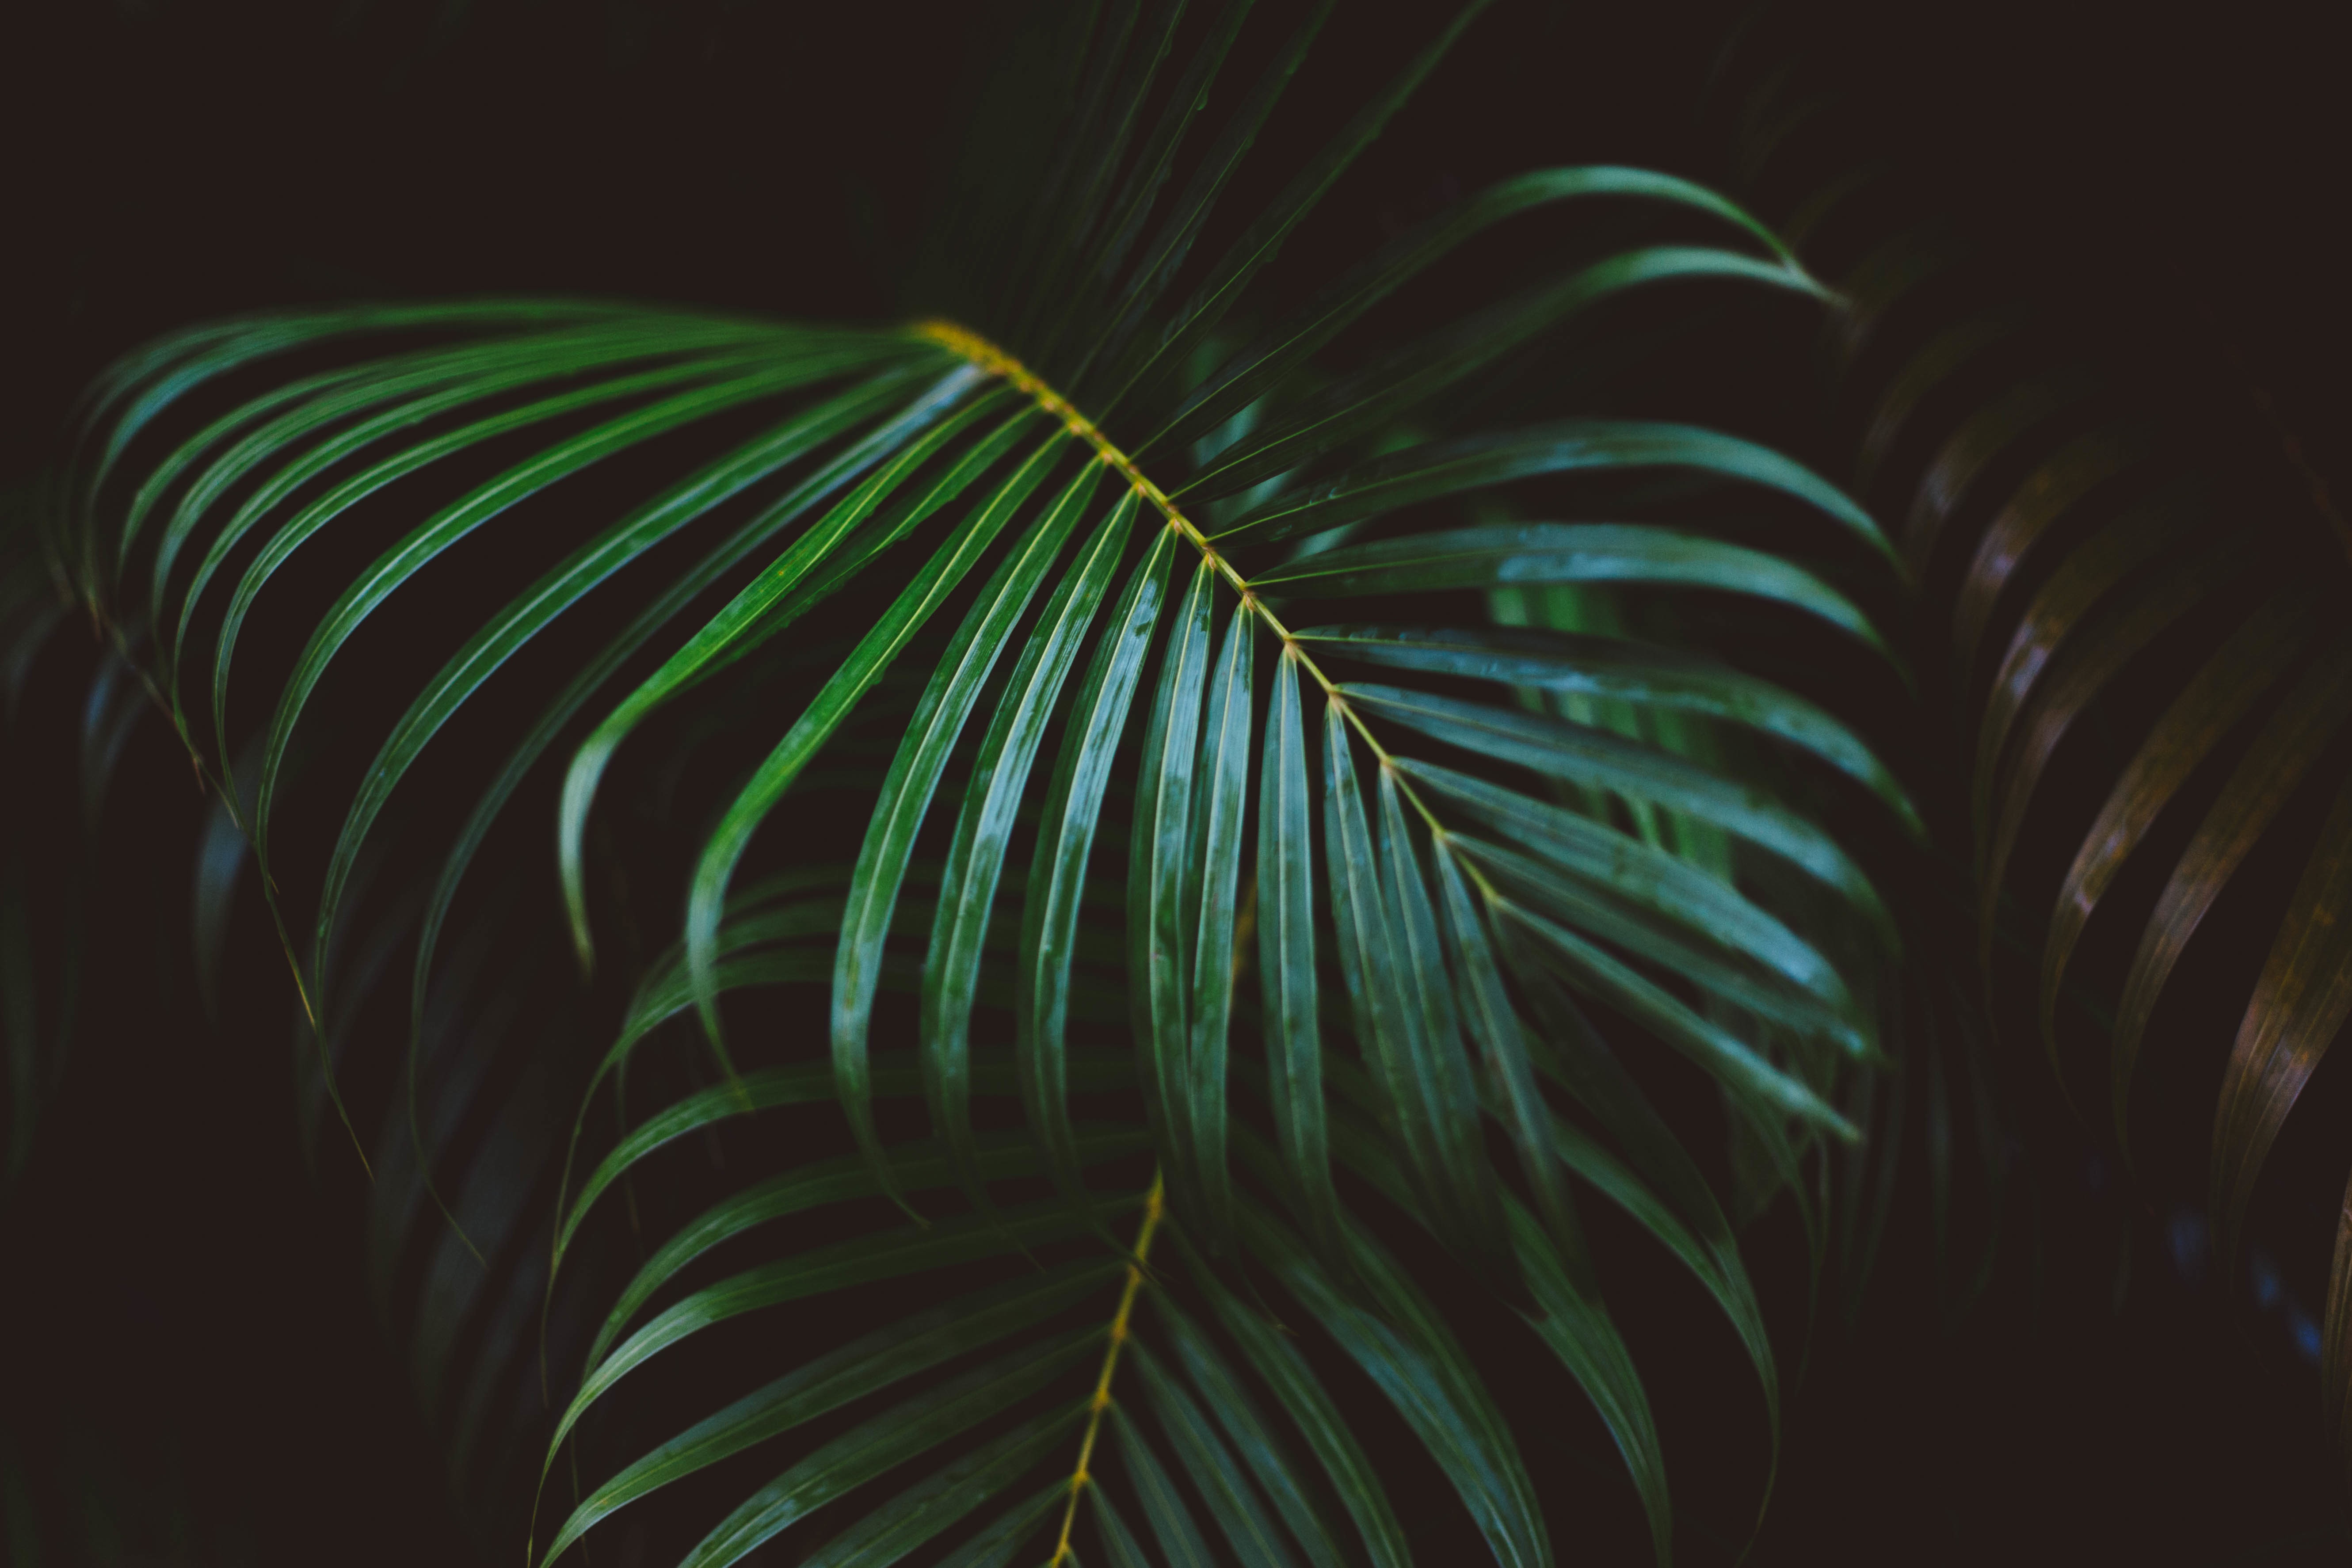
wing, light, sunlight, leaf, wave, flower, line, green, darkness, macro photography, computer wallpaper, arecales, fractal art